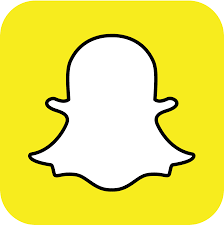
Nataal bii ñu ma yónnee nii de nataalu Sinab la. Boo ko bëggee xàmmee soo xoolee bii de xam ne sinab nii la mel. Moo xew ci jamono ji